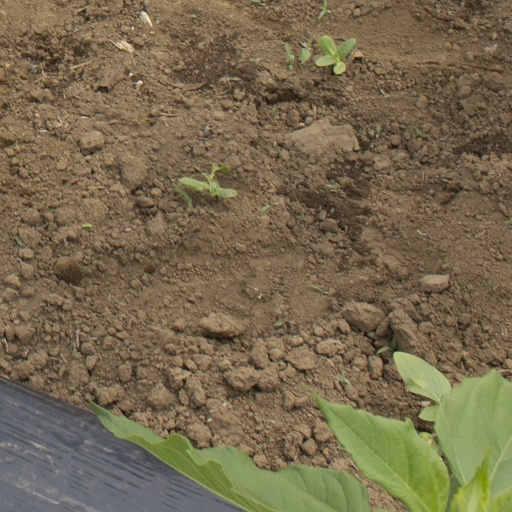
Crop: Jerusalem artichoke